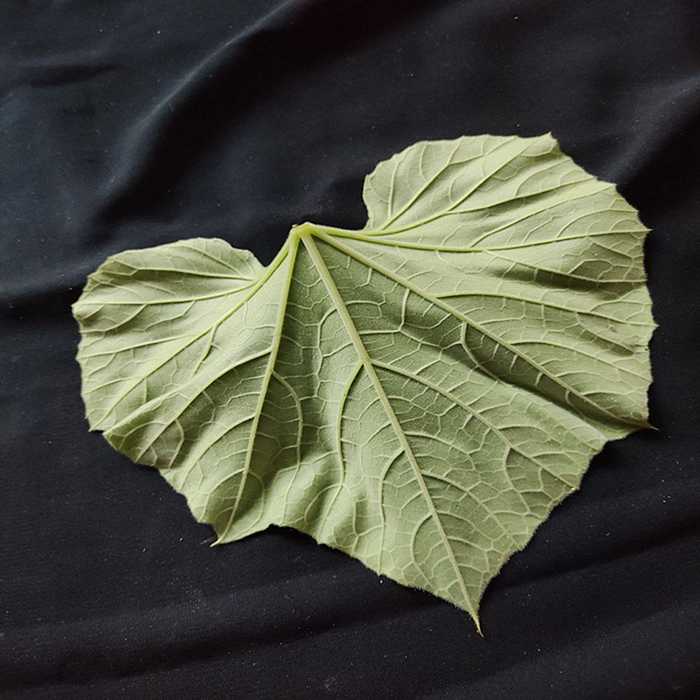
Plant: Bottle gourd
Label: Fresh leaf